Springer (orca)

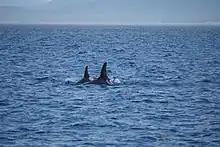
Springer with her younger calf Storm in 2022; 20 years after her rehabilitation, she and her two calves are looking well

Lance Barrett-Lennard commented: "Her rescue, relocation, reunification with relatives and transition to motherhood is an incredible story. I see it as testimony to both the resiliency of killer whales as a species and to the wonderful things we humans can do when we work together on behalf of — rather than against — nature." Since then, Springer and her calves have spent less and less time with the A24s and have eventually broken off to form their own matrilineal group known as the A73s in honor of their namesake who is also the leader of the new pod. During the summer, Springer can be seen with Spirit and Storm, who are also the only other members of her new pod. Observations by the photogrammetry project at Ocean Wise in 2021 confirmed that Springer is pregnant with her potential third confirmed offspring.